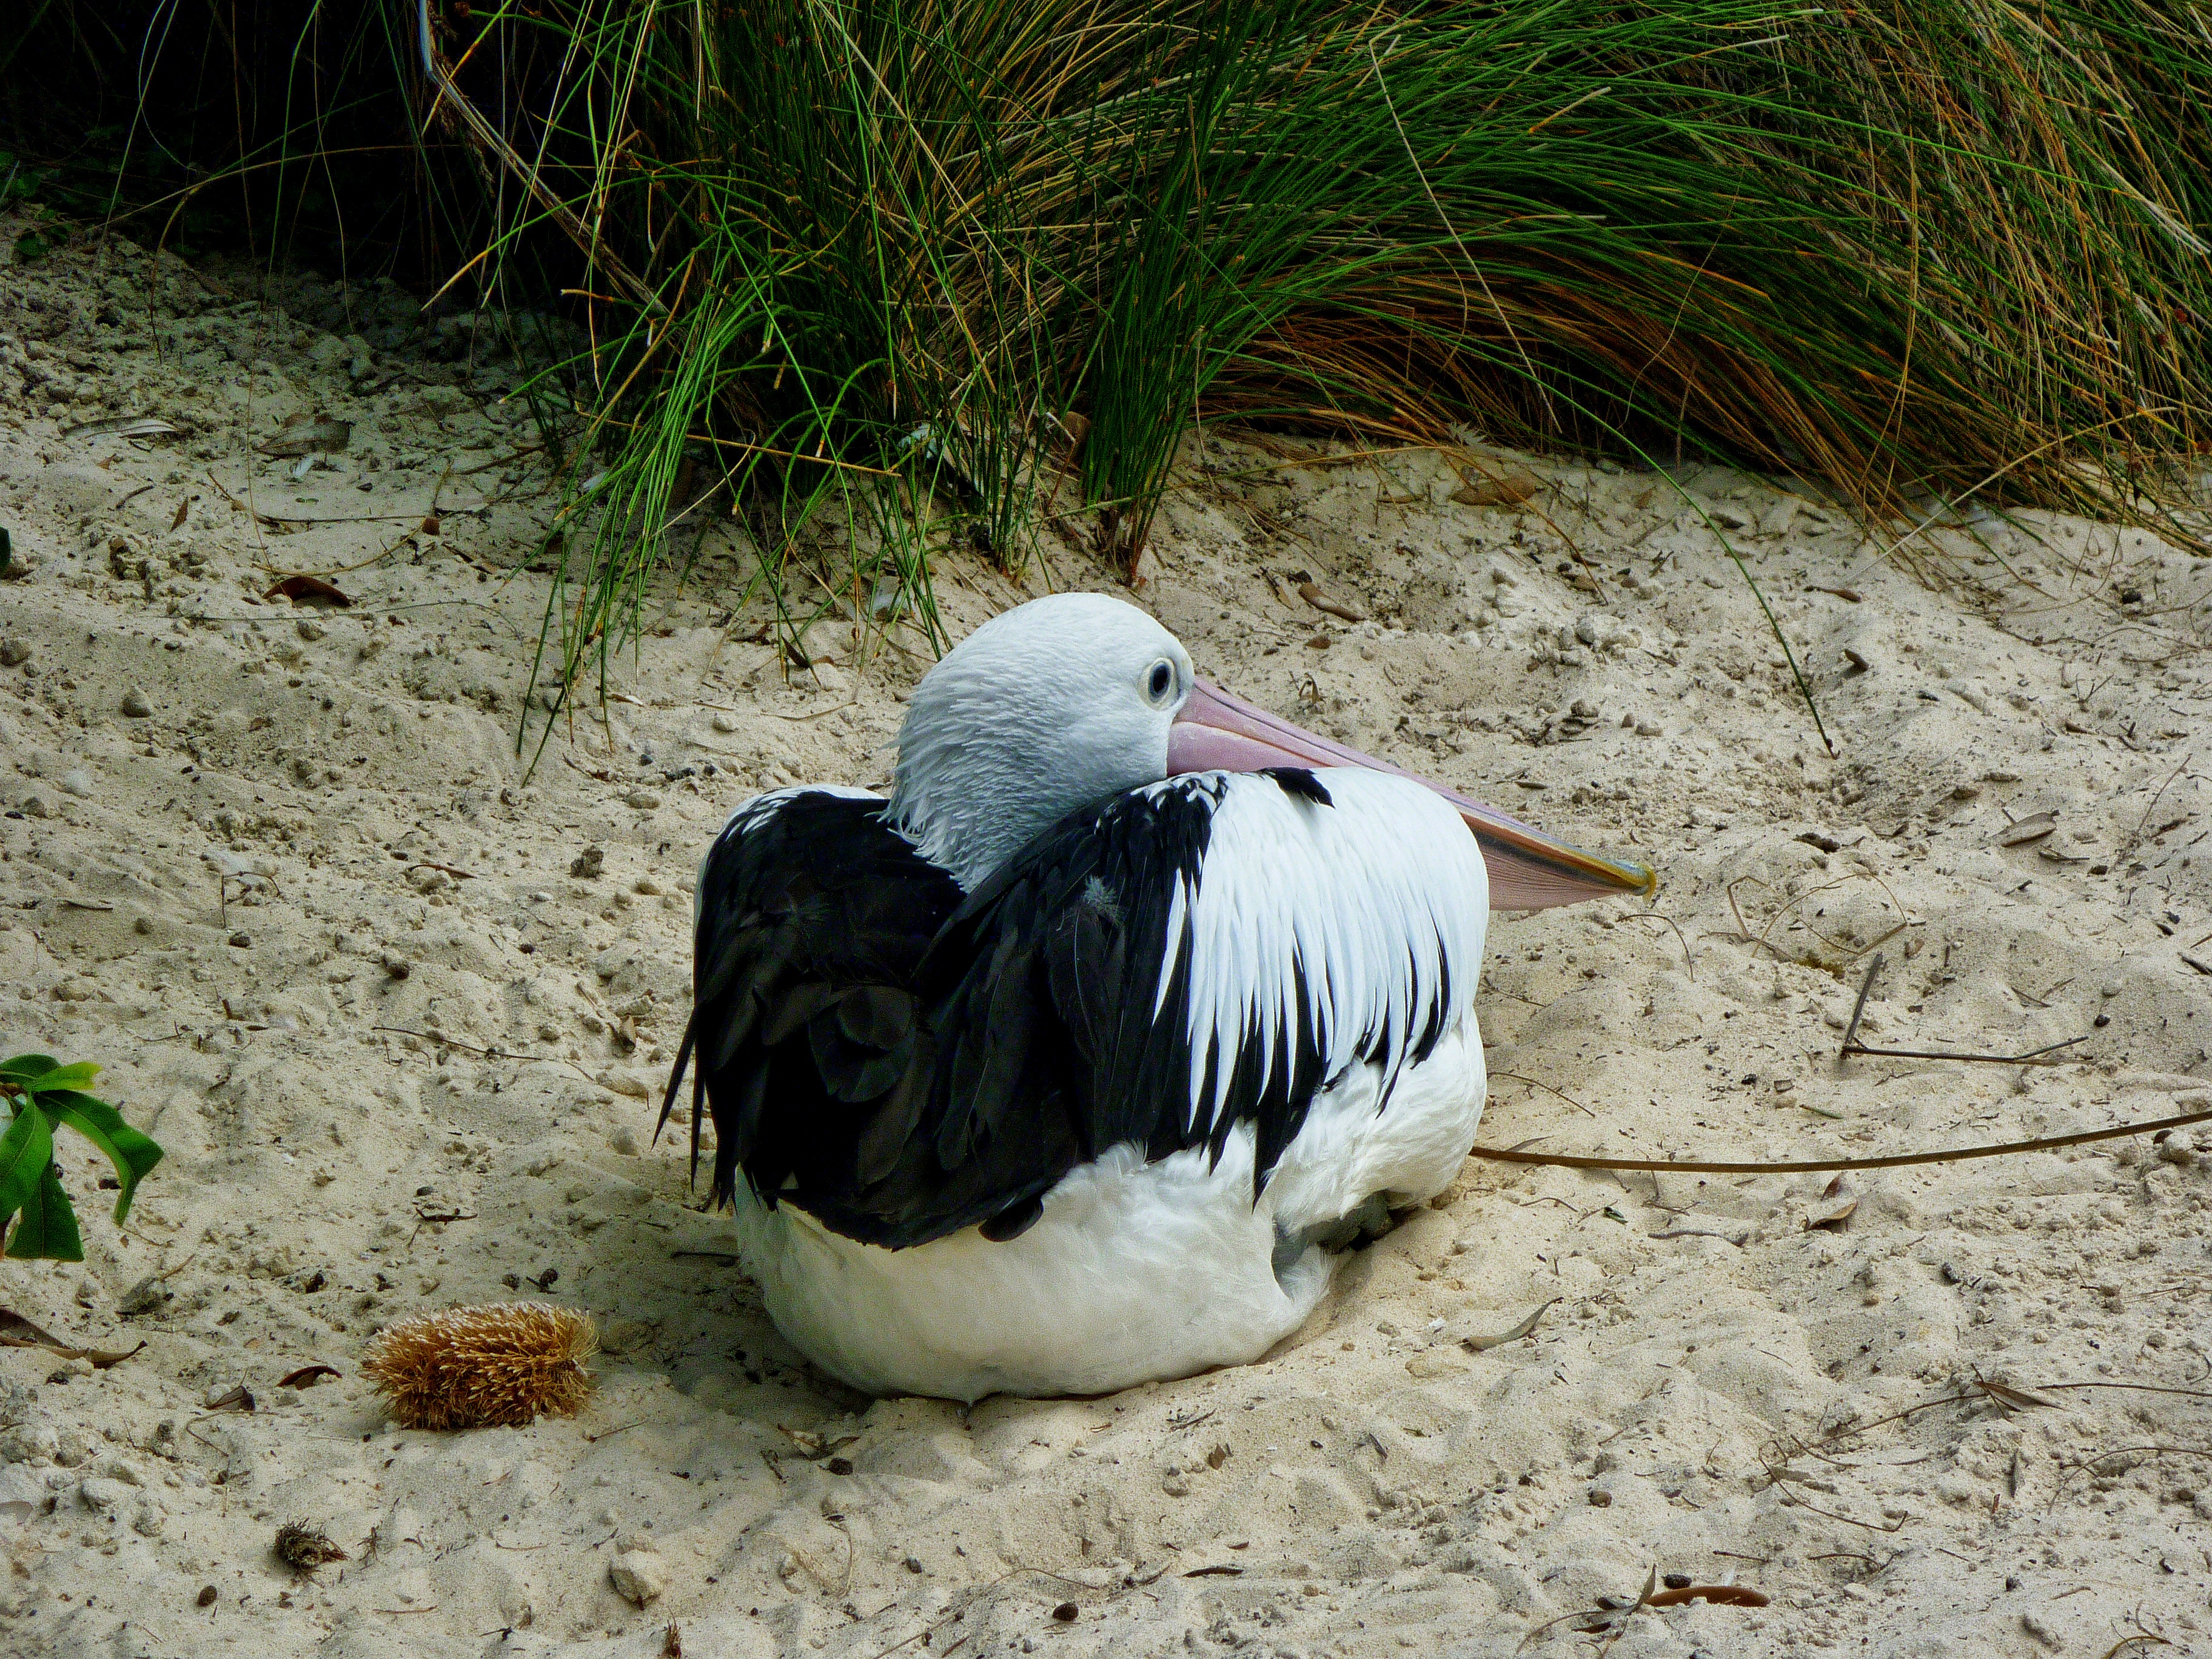
sand, cold, bird, pelican, wildlife, zoo, beak, sitting, chicken, fauna, rooster, vertebrate